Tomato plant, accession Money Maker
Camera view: horizontal (90 deg, fisheye); turntable rotation: 240 degrees
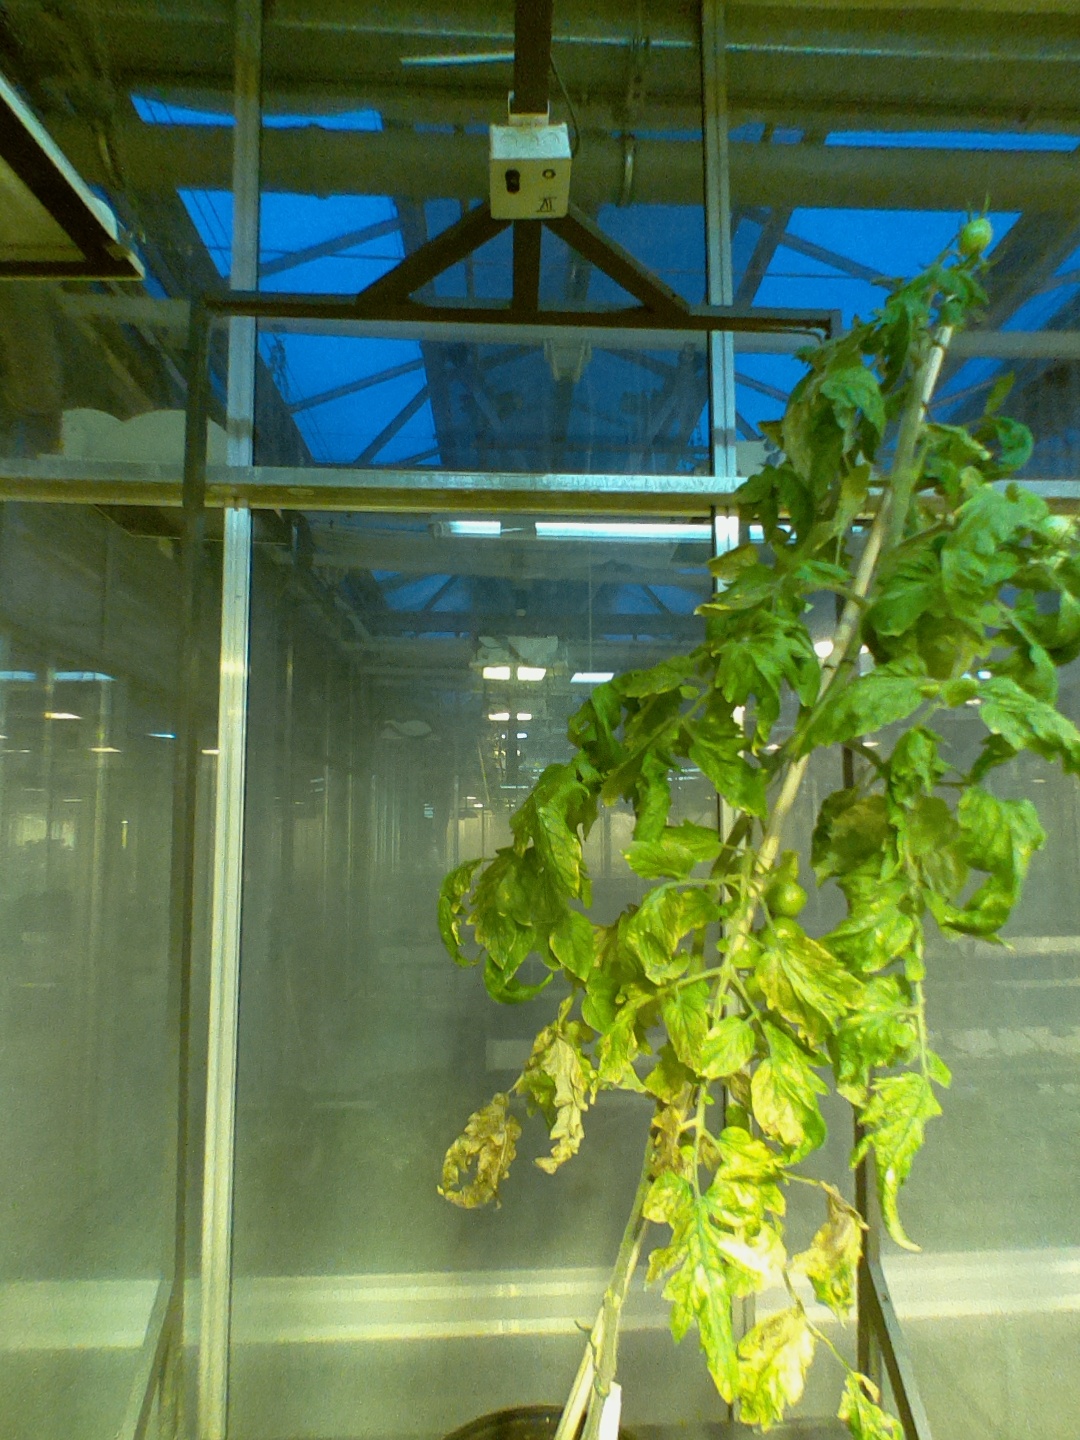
BBCH growth stage 78: 80% -90% of final fruit size